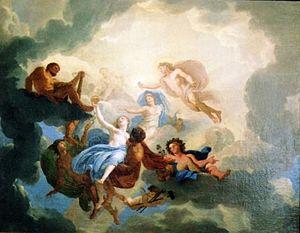
Charles Le Brun, Pandore menée parmi les dieux, 1658, Vic-sur-Seille, musée départemental Georges de La Tour
Danaé est une huile sur toile peinte par Jacques Blanchard entre 1631 et 1633 et conservée au musée des Beaux-Arts de Lyon en France. L’œuvre mesure 0,93 mètre de hauteur et 1,30 mètre de largeur. Ce tableau, dans l’objectif de Jacques Blanchard est destiné à un public d’amateur.